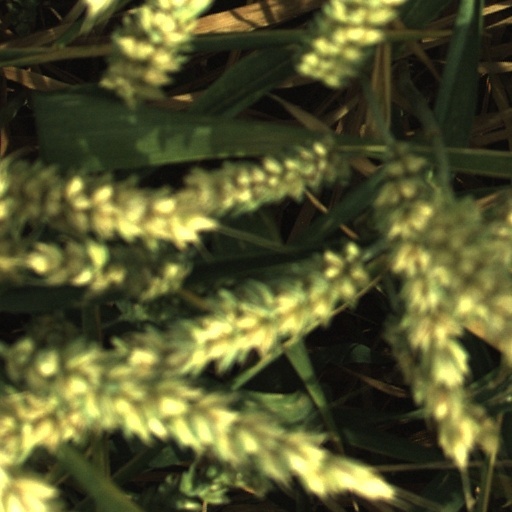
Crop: wheat